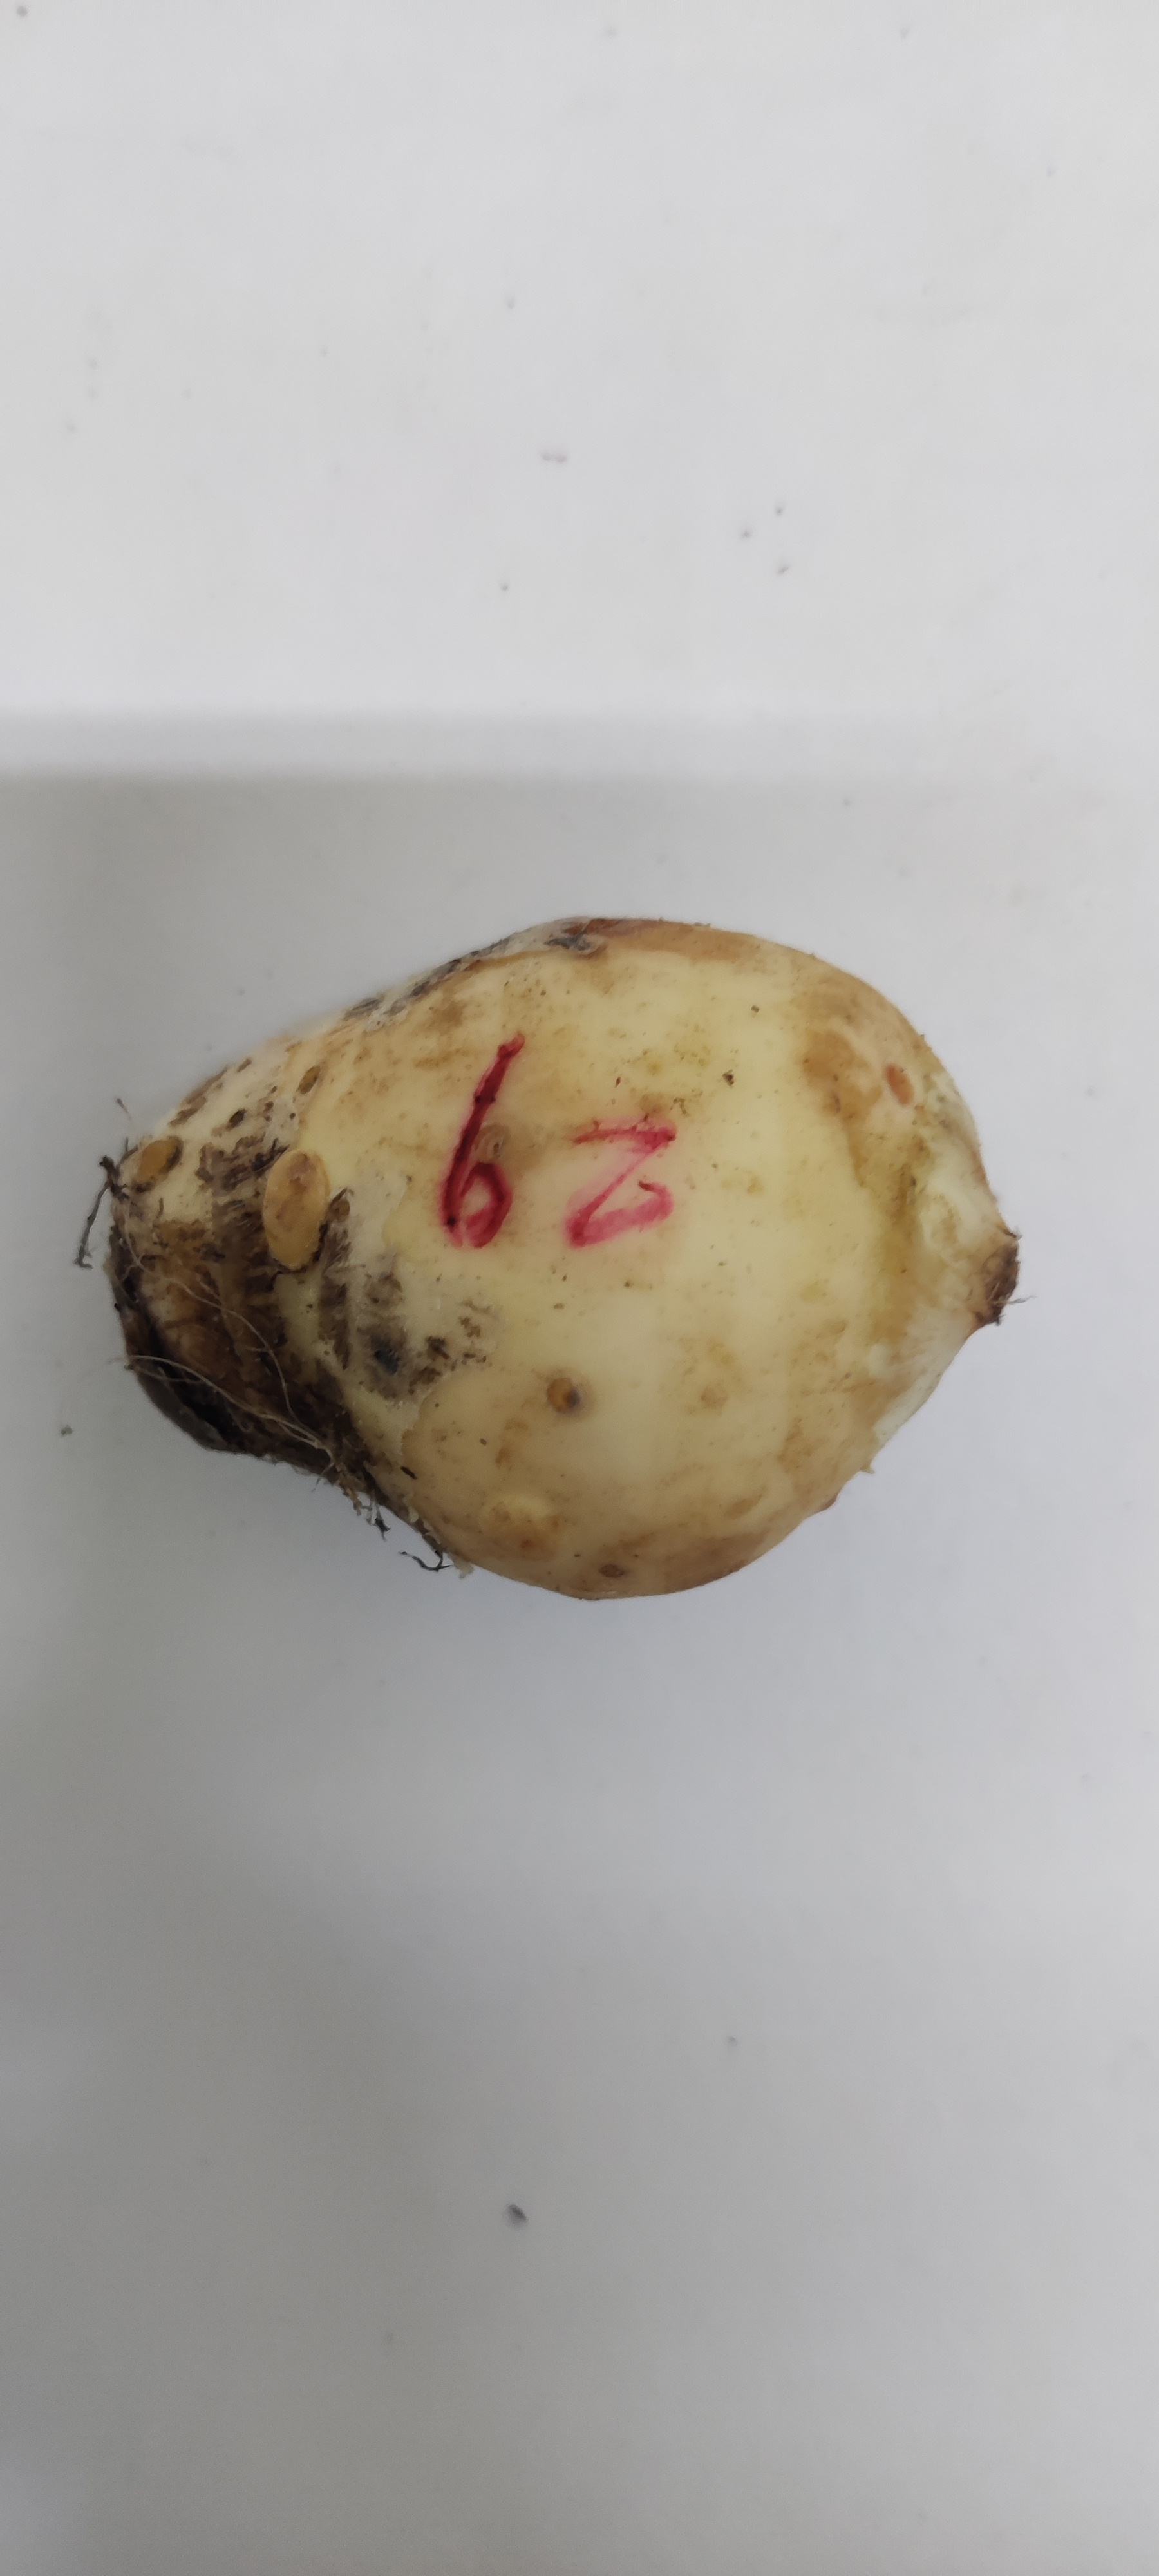
Crop: Taro root
Condition: Fresh